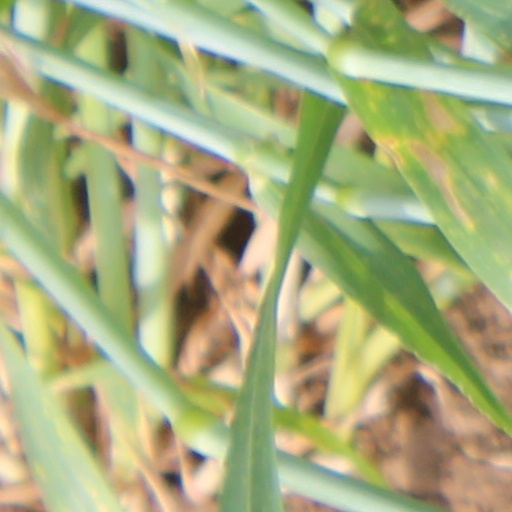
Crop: wheat